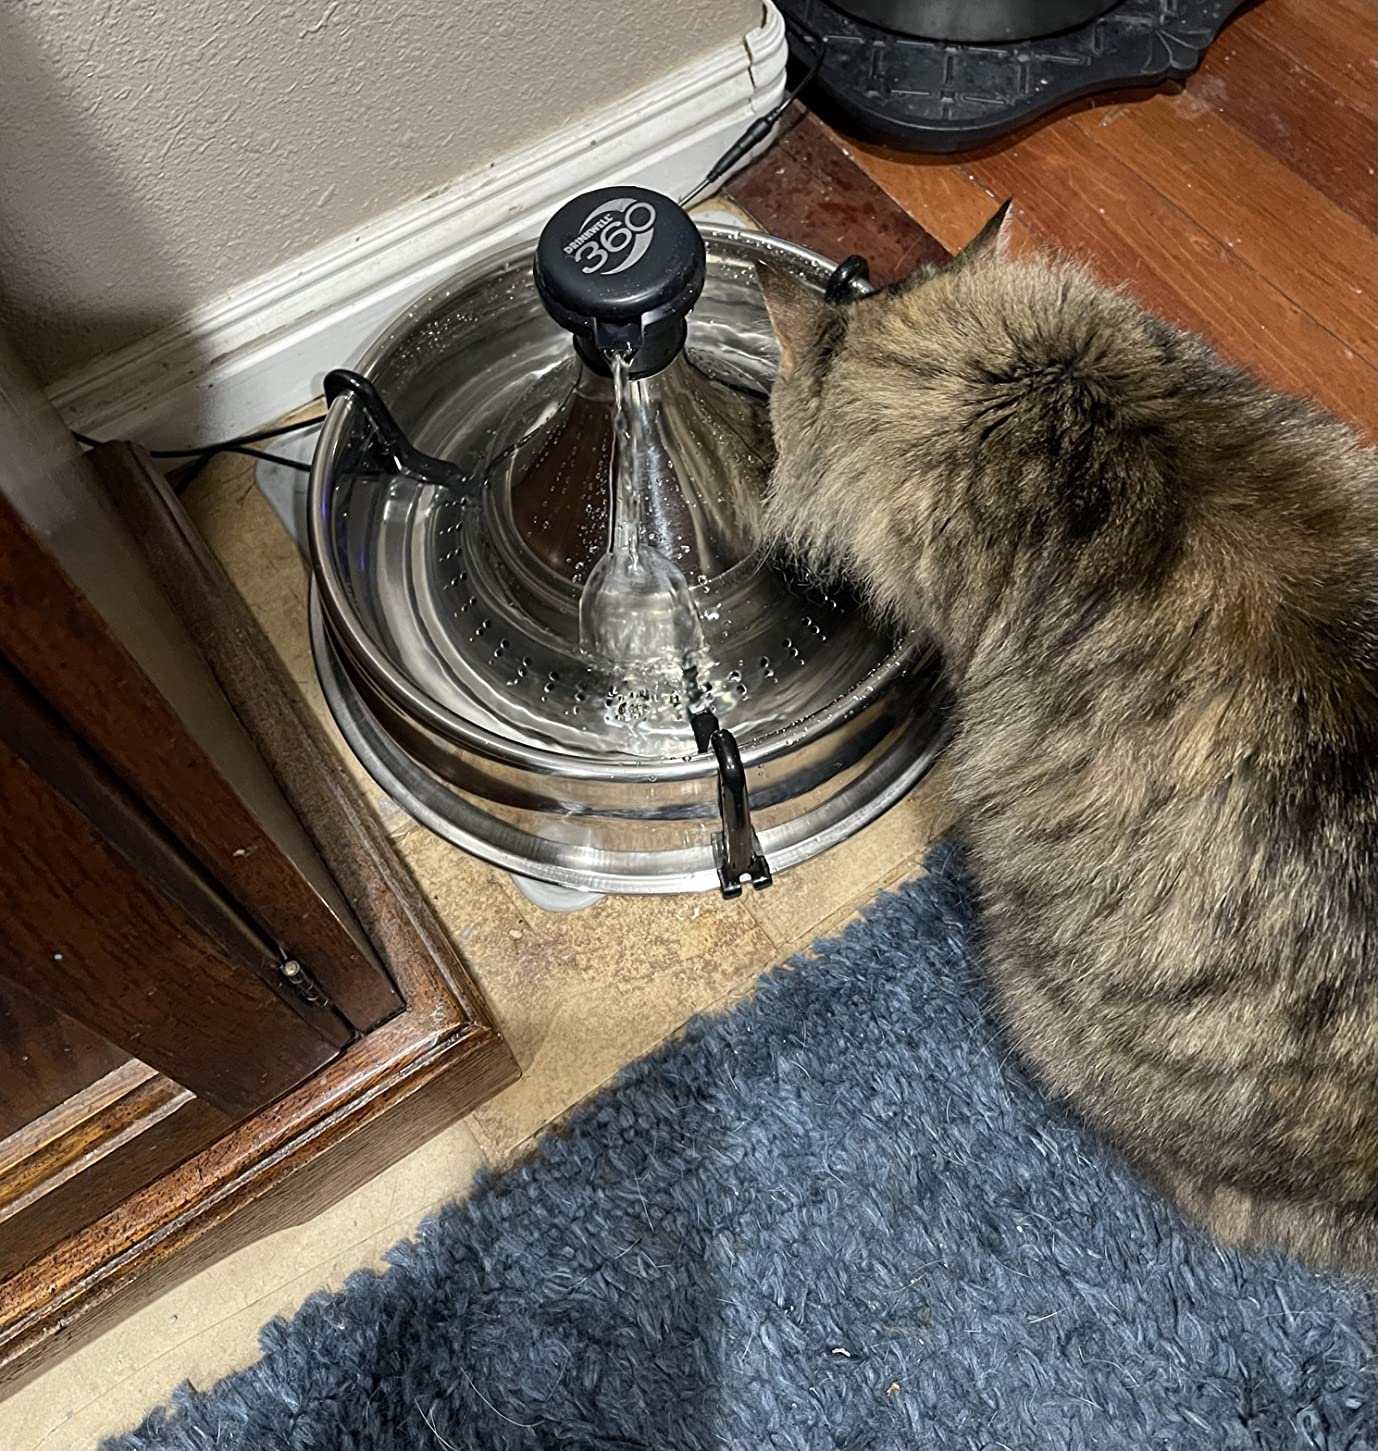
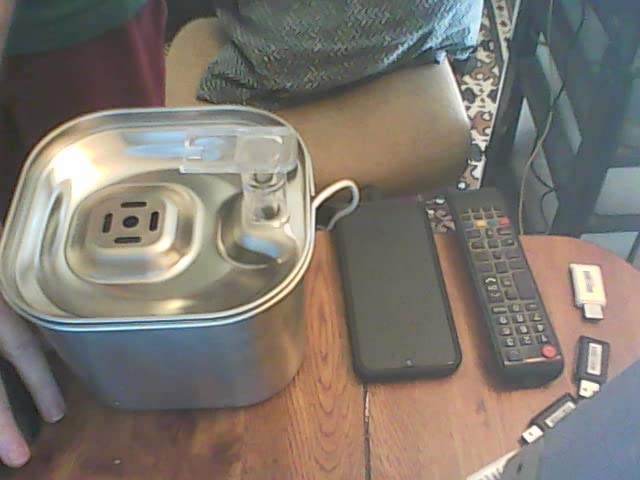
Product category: items_bowl
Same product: no